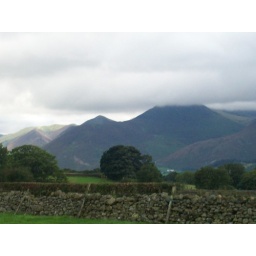
Naddle hills in cloud with wall